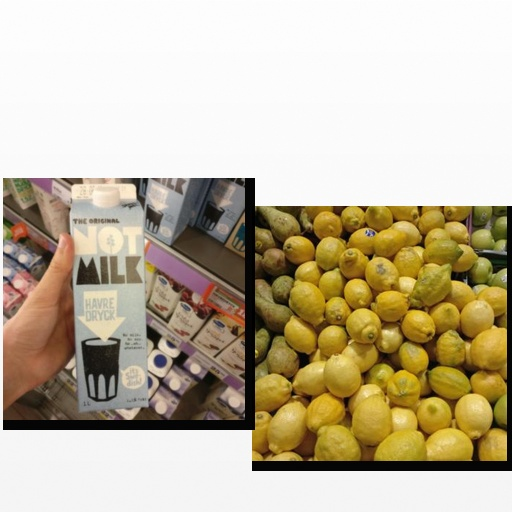
Food items: oat_milk, lemon